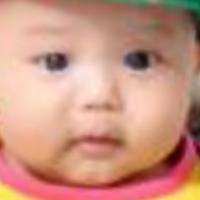
Age group: age 01-10